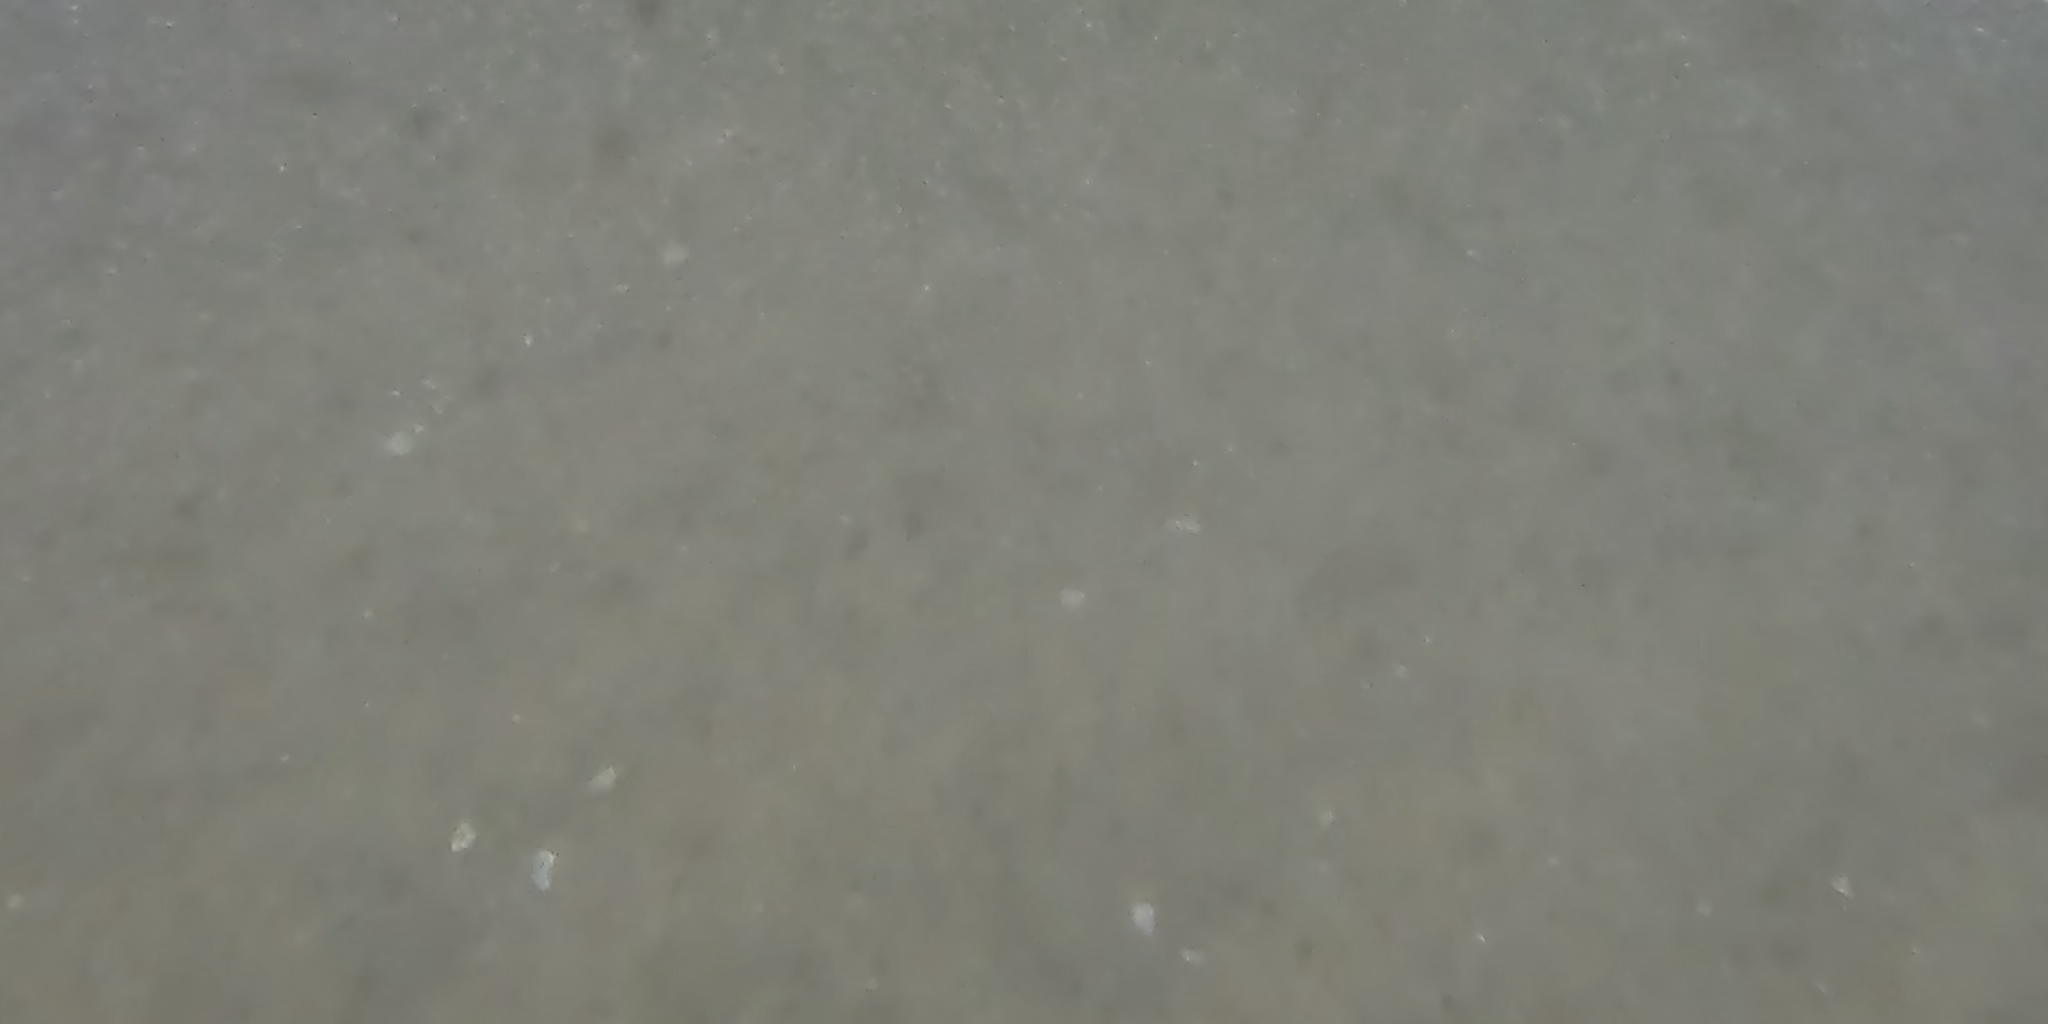
Seabed habitat: sand